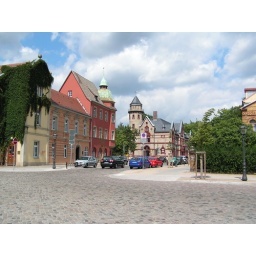
The building with the darker roof in the middle of the picture is the town's Post Office.